A Hungarian Fairy Tale

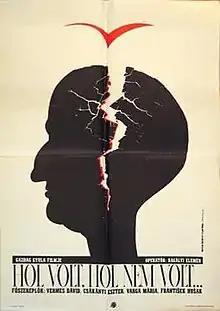
Hungarian poster

A Hungarian Fairy Tale (original title: Hol volt, hol nem volt) is a 1987 Hungarian film directed by Gyula Gazdag.